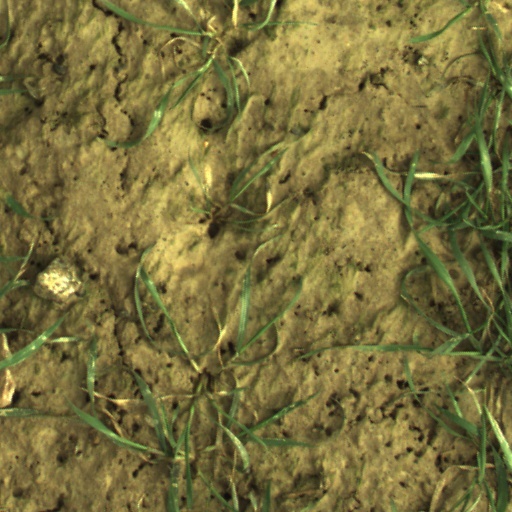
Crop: wheat